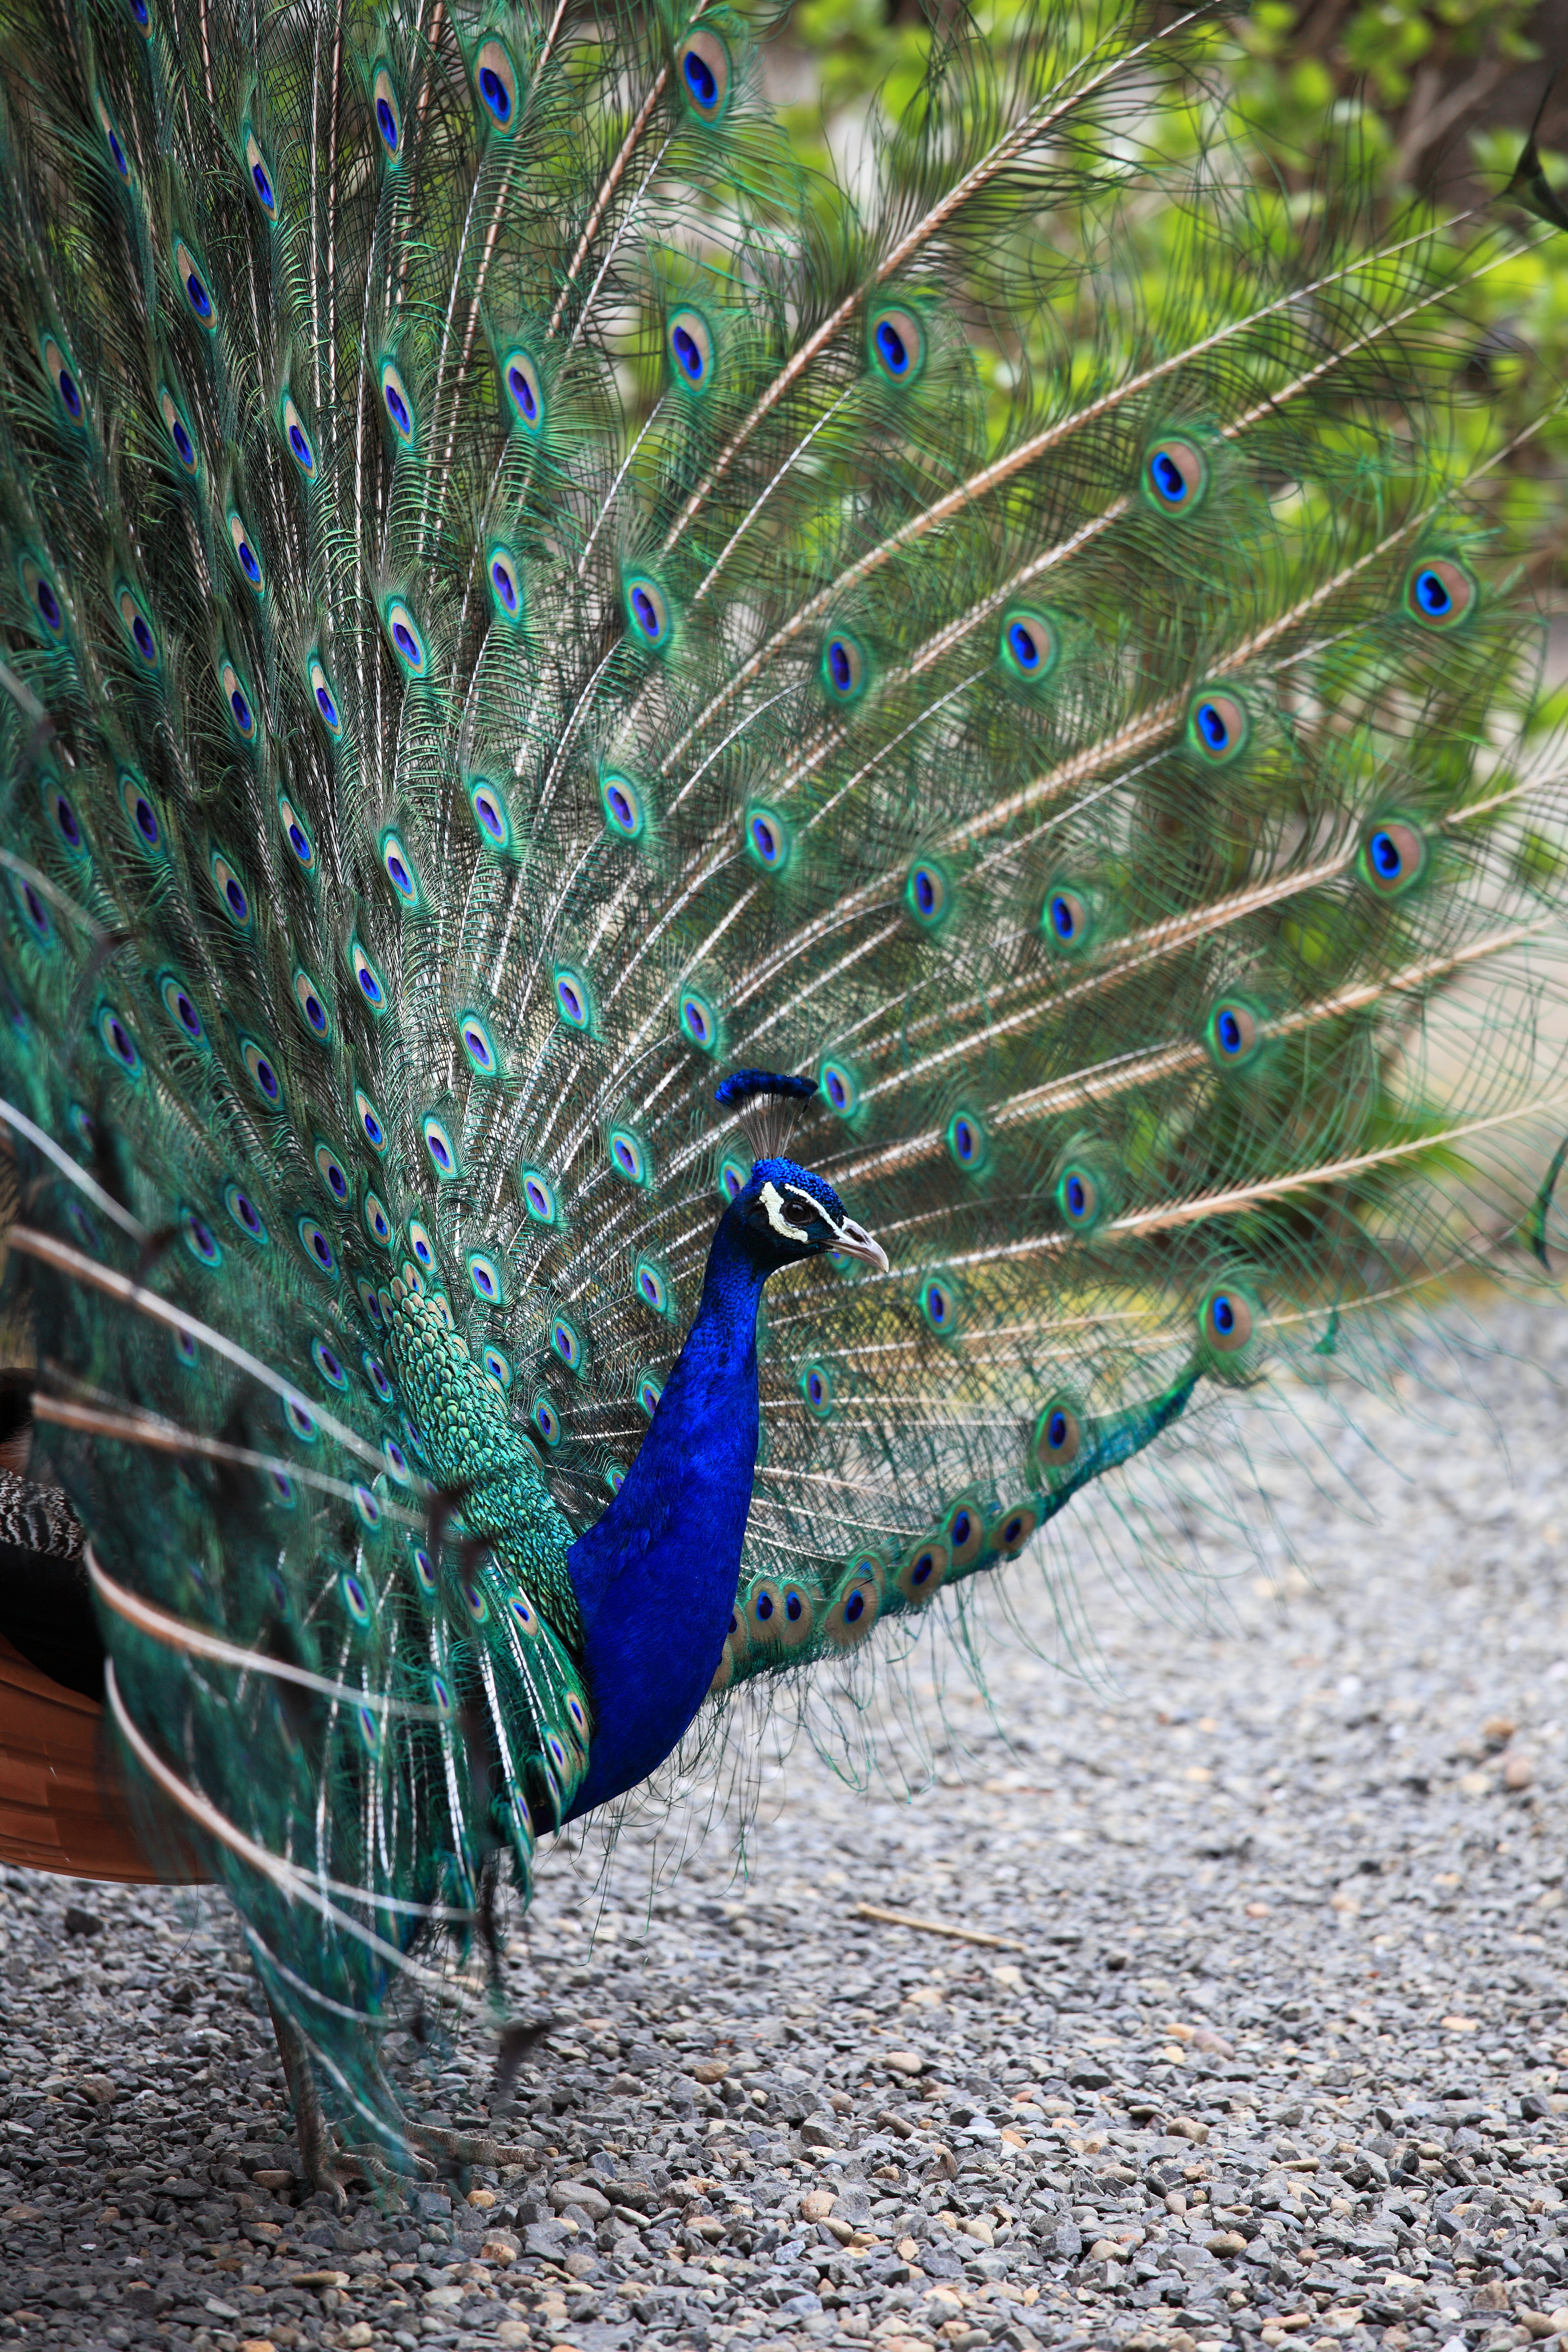
bird, wildlife, green, high, fauna, peacock, galliformes, vertebrate, 5d, hires, peafowl, indian, pavo, cristatus, markii, hi, res, resolution, ibaraki, sakuragawa, amabikikannon, phasianidae, taxonomy binomial pavocristatus